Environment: real
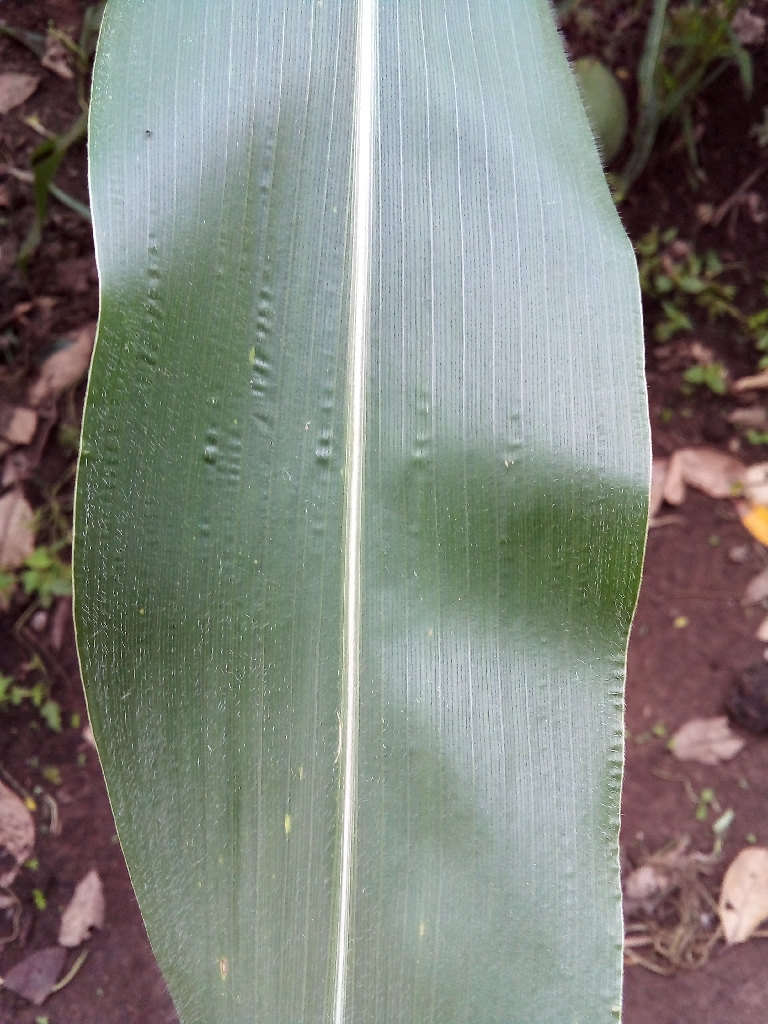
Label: healthy